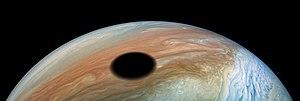
Ombre de Io sur Jupiter, photographiée par la sonde Juno.
Une éclipse solaire sur Jupiter se produit lorsque l'un des satellites de cette planète éclipse le Soleil, vu depuis la surface.